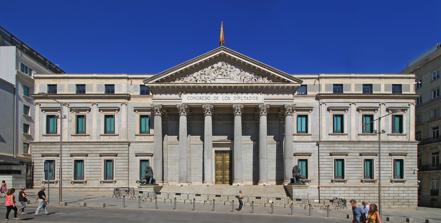
Building: Palacio de las Cortes, Madrid
Country: Spain
Year built: 1850
Building in Madrid, Spain Palacio de las Cortes Main façade General information Architectural style Neoclassical Location Madrid , Spain Construction started 1843 Completed 1850 Design and construction Architect(s) Narciso Pascual Colomer Palacio de las Cortes is a building in Madrid where the Spanish Congress of Deputies meets.  It is located on the Calle Zorrilla and the Carrera de San Jerónimo, near the Paseo del Prado . It was built by Narciso Pascual Colomer from 1843 to 1850. in the neoclassic style and is one of the most emblematic buildings of Madrid from the 19th century. The building came to international attention during the attempted coup d'état known in Spain as the ' 23-F ', in 1981. Antonio Tejero , a lieutenant colonel in the Guardia Civil who was a Falangist , stormed the Congress of Deputies chamber along with dozens of armed officers, disrupting proceedings to elect Leopoldo Calvo-Sotelo as the new Spanish prime minister . The insurgents opened fire within the chamber though no one was harmed. The deputies were held hostage for 18 hours before the coup unravelled. The bullet holes are still visible in the plenary and are shown to visitors on guided tours. References